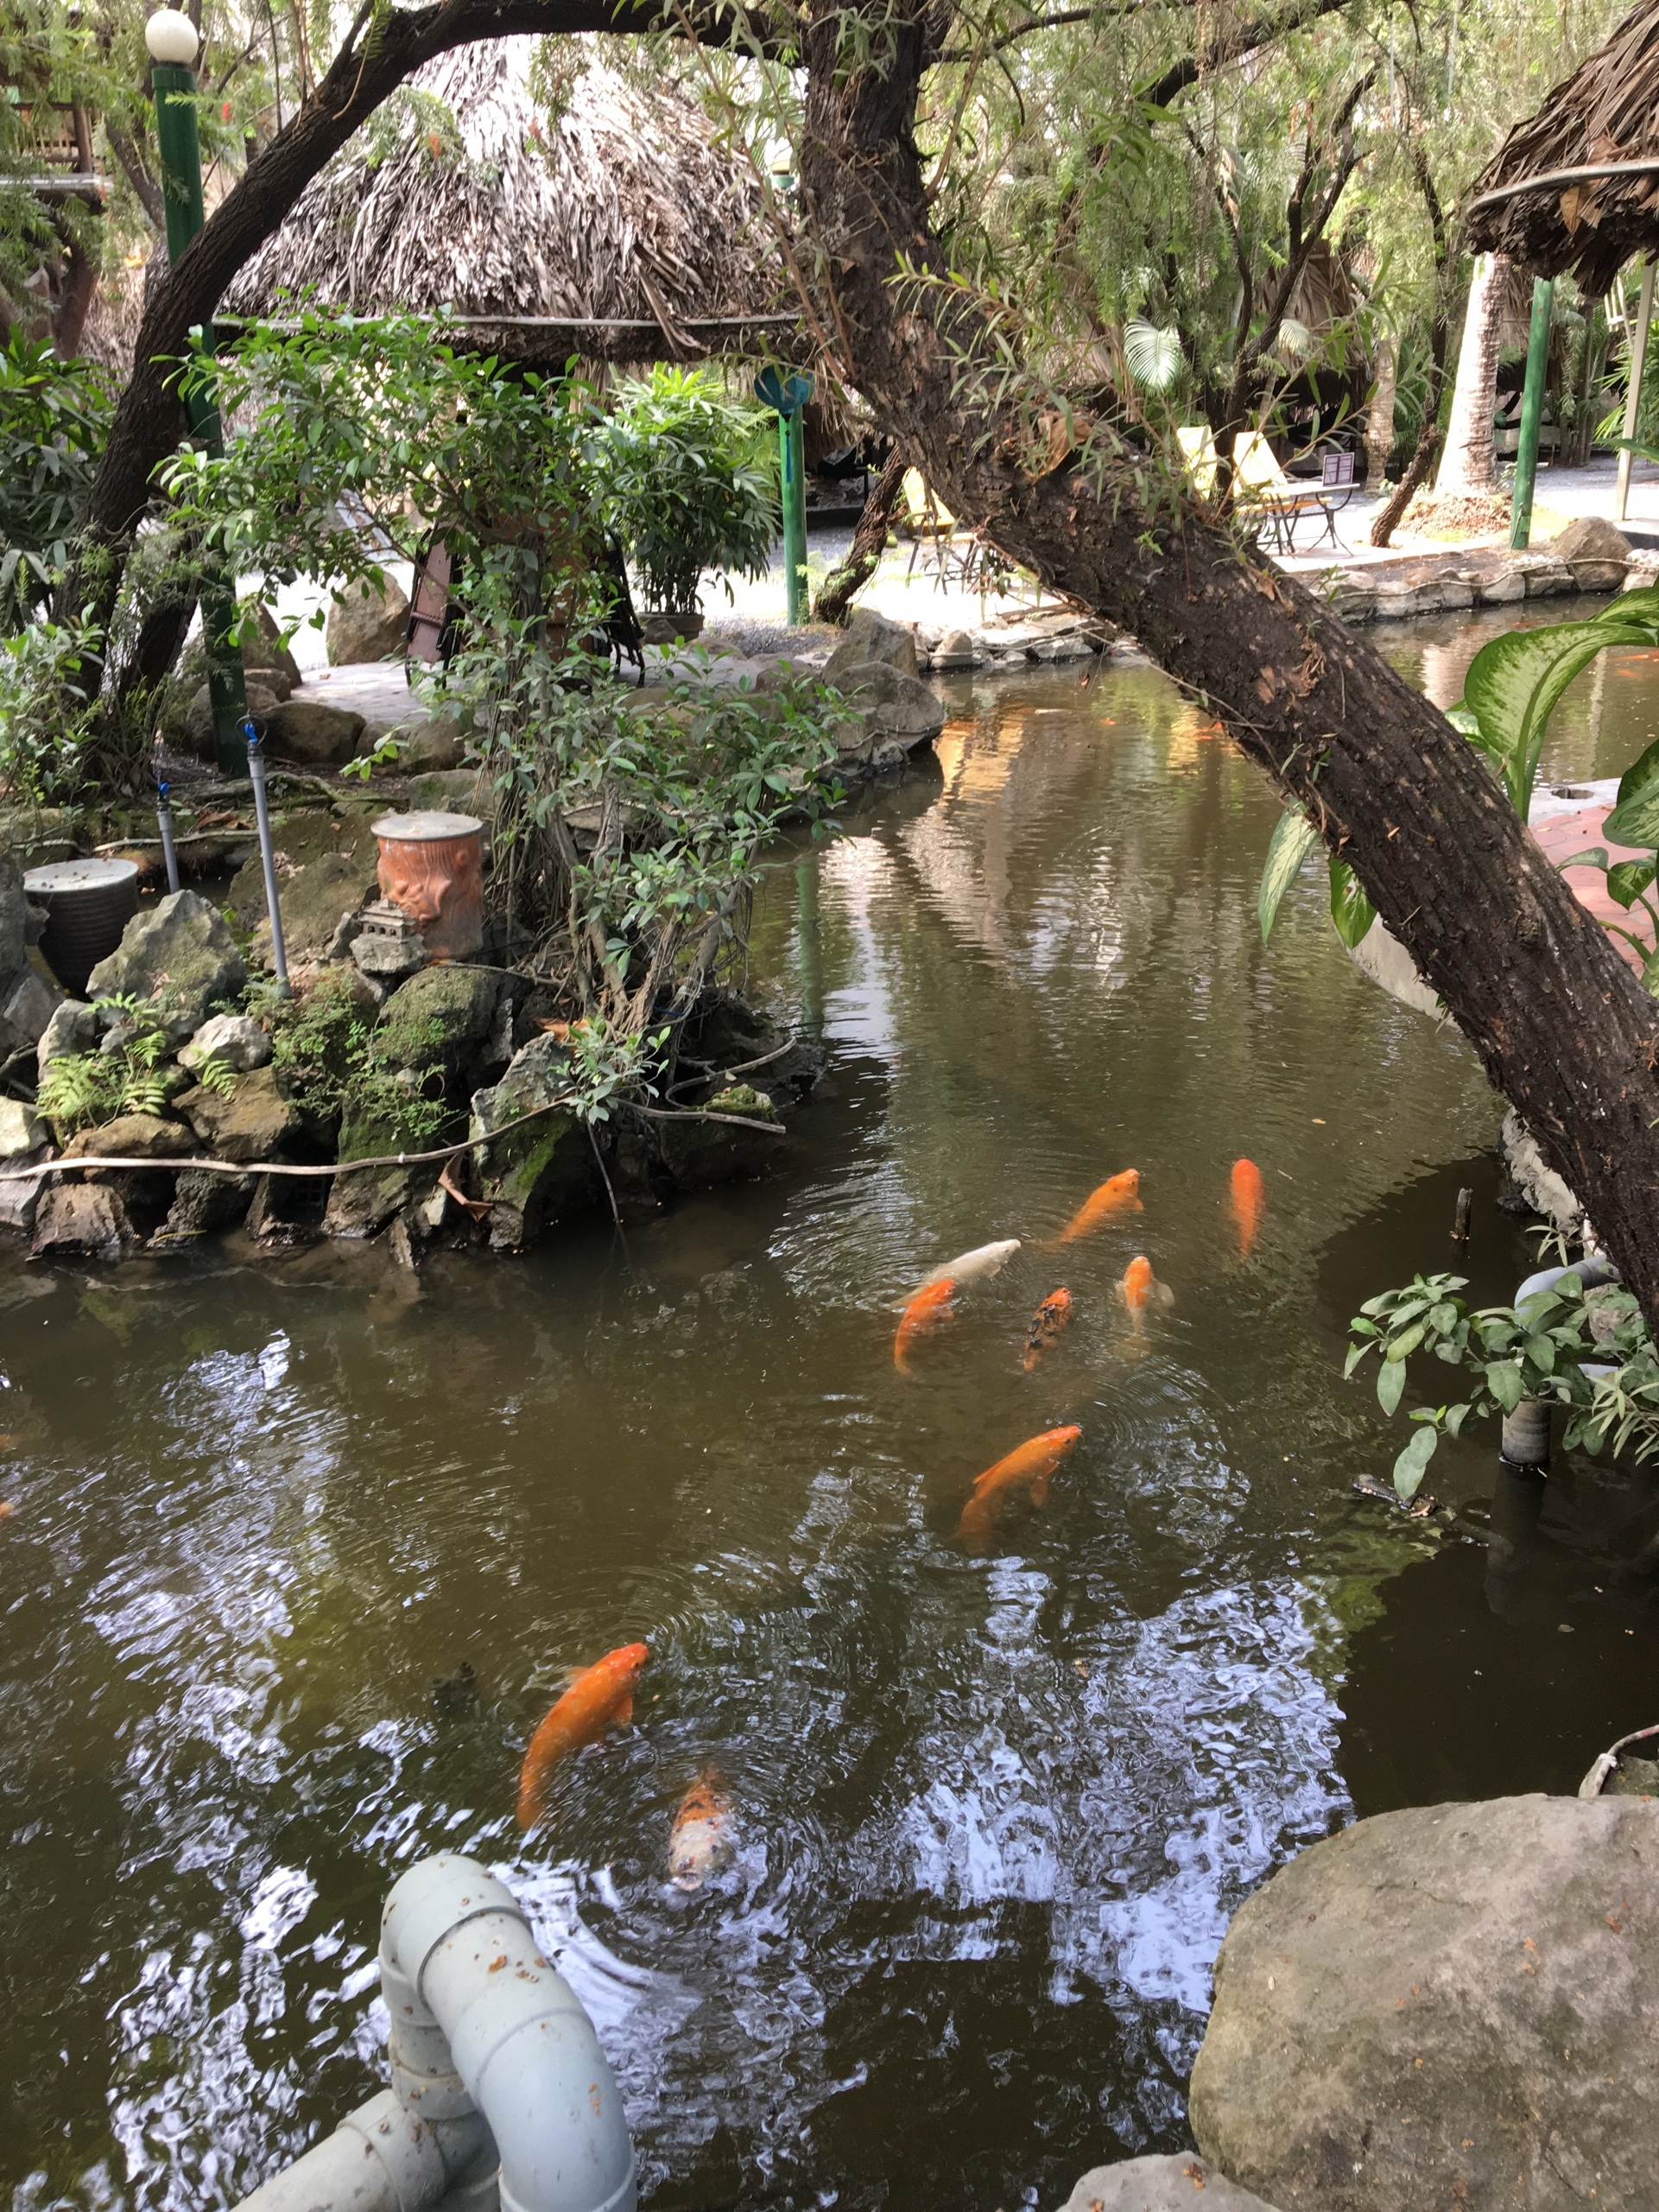
cafe, body of water, pond, fish pond, nature, water, watercourse, water resources, botany, tree, koi, garden, reflection, reflecting pool, plant, bank, landscape, spring, lacustrine plain, river, riparian forest